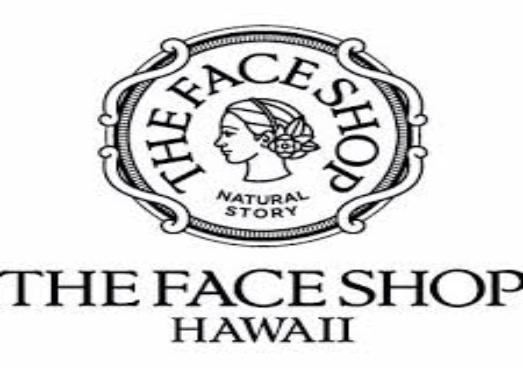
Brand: faceshop
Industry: Necessities